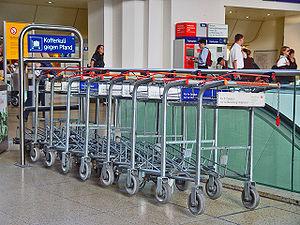
Le chariot à bagages est un petit véhicule utilisé par un voyageur afin de transporter des bagages individuels, généralement des valises dans une gare, un aéroport ou un port.